Veeramudayanatham

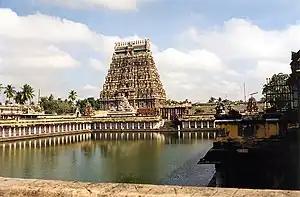
A view of the Nataraja Templer Tower

The ancient Chidambaram Temple (Tamil: சிதம்பரம் கோயில் ) is dedicated to Lord Shiva in His form of the Cosmic Dancer (Nataraja நடராசர்). It